Saint-Vivien, Charente-Maritime

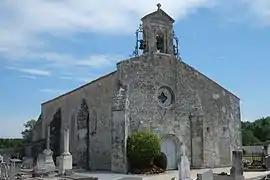
The church in Saint-Vivien

Saint-Vivien is a commune in the Charente-Maritime department in the Nouvelle-Aquitaine region in southwestern France.